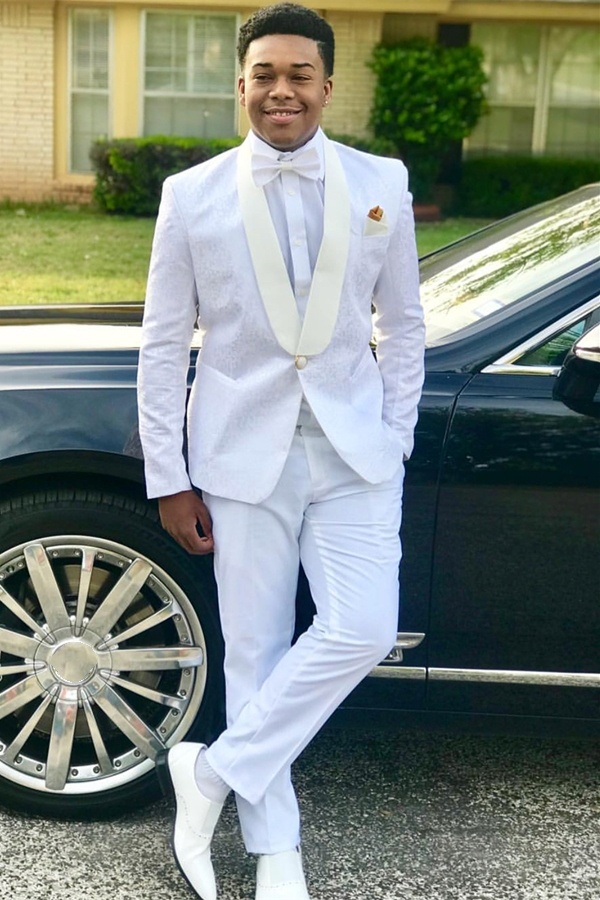
White Jacquard Prom Suit with Satin Shawl Lapel
Shape: Slim,Regular,Loose Button: Single Breasted Occasion: Prom Neckline: Shawl Lapel Material: Polyester & Polyester Blend Pattern: Jacquard Piece: 2 Piece Pocket: No Flap
Brand: Ballbella
Category: Apparel & Accessories > Clothing > Suits > Skirt Suits